Geoffrey Rice

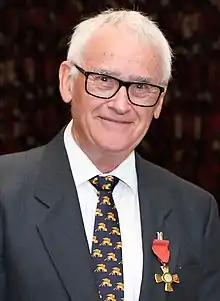
Rice in 2021

Geoffrey Wayne Rice (born 1946) is a New Zealand historian. He is an emeritus professor of history at the University of Canterbury, Christchurch. He joined the staff in 1973, and served as head of the School of History from 2006 to 2011, before retiring in 2012.